Magdalen College, Oxford

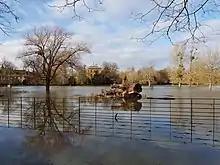
Water meadow after winter flooding. The New Building is visible side on in the background.

During the 18th and 19th centuries, there were numerous attempts made to redesign the site to better suit the college's needs. The New Building began construction in 1733 as a part of Edward Holdsworth's designs from 1731. It is built in a Palladian style, and features a colonnade.